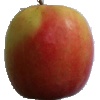
Label: apple_pink_lady